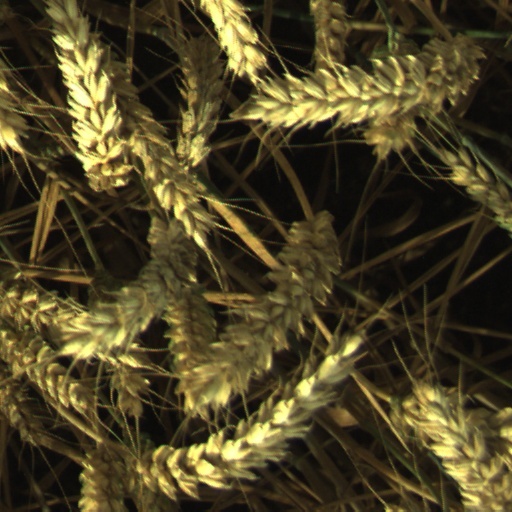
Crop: wheat